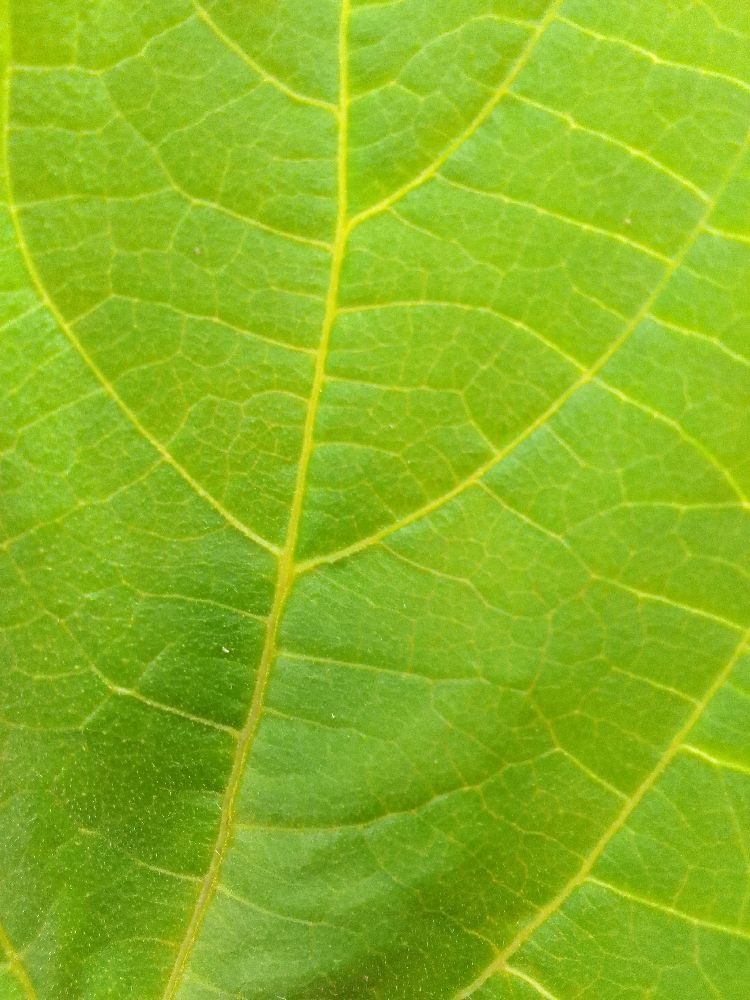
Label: healthy